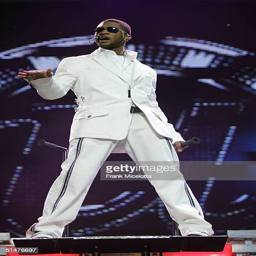
pop artist performs at a concert